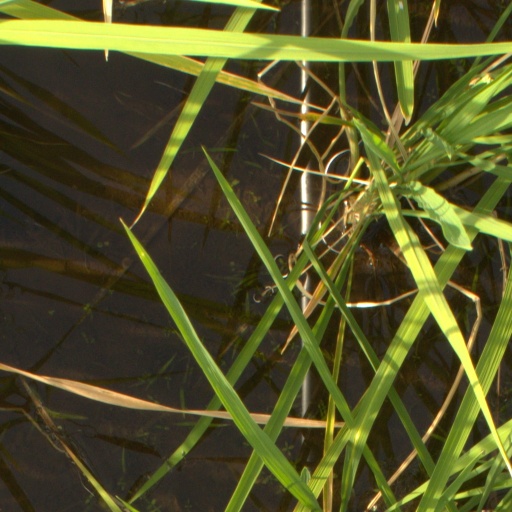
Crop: rice